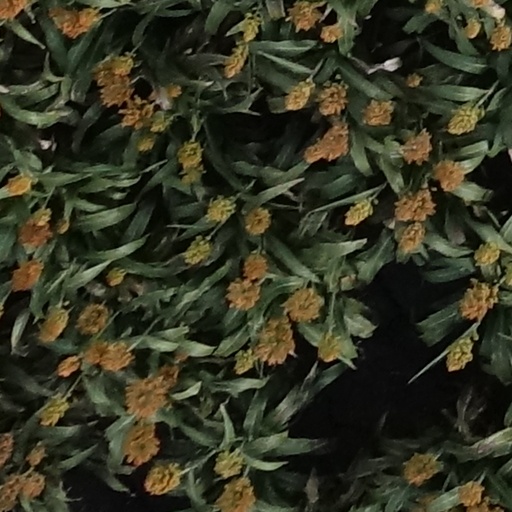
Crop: sorghum